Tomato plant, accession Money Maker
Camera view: bottom (45 deg); turntable rotation: 180 degrees
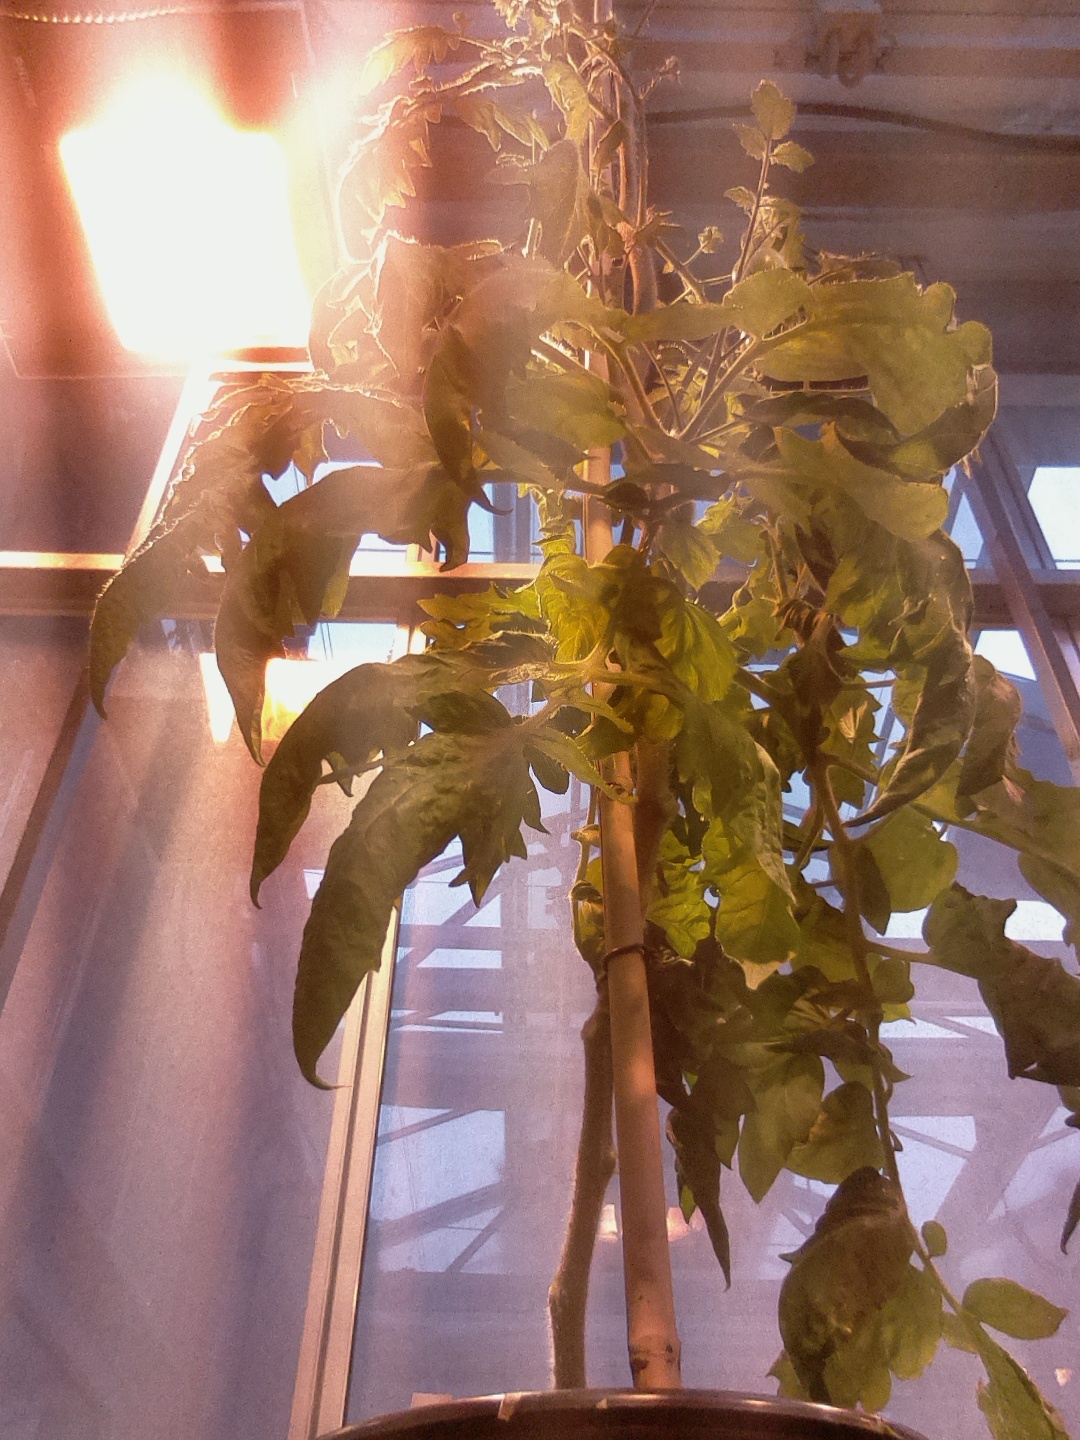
BBCH growth stage 74: 40%-50% of final fruit size